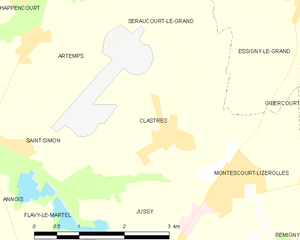
Carte des communes françaises: Clastres